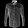
Label: Shirt